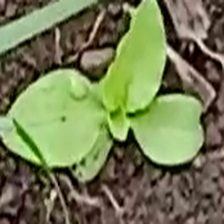
Weed species: Kena_(Commplina_benghalensio)